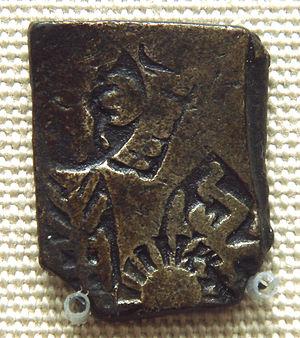
Le Bangladesh, en forme longue la république populaire du Bangladesh, en bengali গণপ্রজাতন্ত্রী বাংলাদেশ, Gônoprojatontri Bangladesh, est un pays du sous-continent indien. Situé au nord du golfe du Bengale, quasiment enclavé dans l'Inde, il a une petite frontière commune avec la Birmanie.